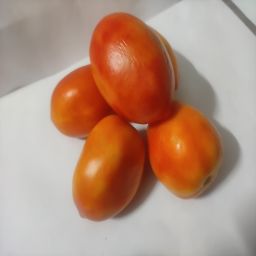
Crop: Tomato
Quality: Ripe